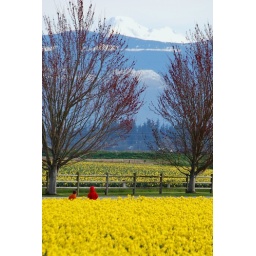
Kids in the flower field